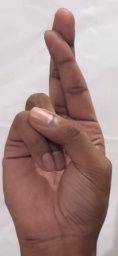
ASL sign: R